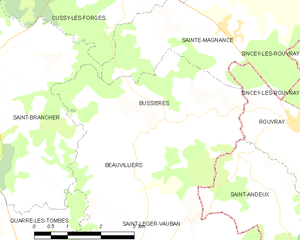
Carte des communes françaises Bussières